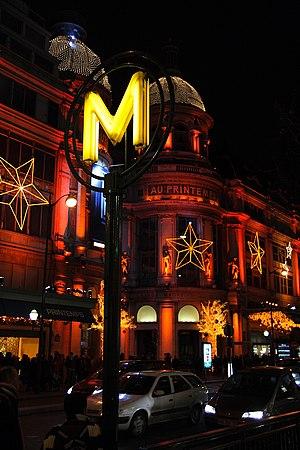
Les abords de la station de métro Havre Caumartin, Paris
La ligne 9 du métro de Paris est une des seize lignes du réseau métropolitain de Paris. Elle relie la station Pont de Sèvres située à Boulogne-Billancourt, à l'ouest de Paris, seconde ville de la région pour sa population, à la station Mairie de Montreuil à Montreuil, deuxième commune la plus peuplée de la Seine-Saint-Denis après Saint-Denis, à l'est de la capitale. Cette ligne est une des plus longues et des plus fréquentées du réseau, avec 143 millions de voyageurs en 2018, ce qui la place en troisième position de l'ensemble des lignes de métro de la RATP, après la ligne 1 et la 4.
Havre - Caumartin est une station des lignes 3 et 9 du métro de Paris, située dans le 9ᵉ arrondissement de Paris.